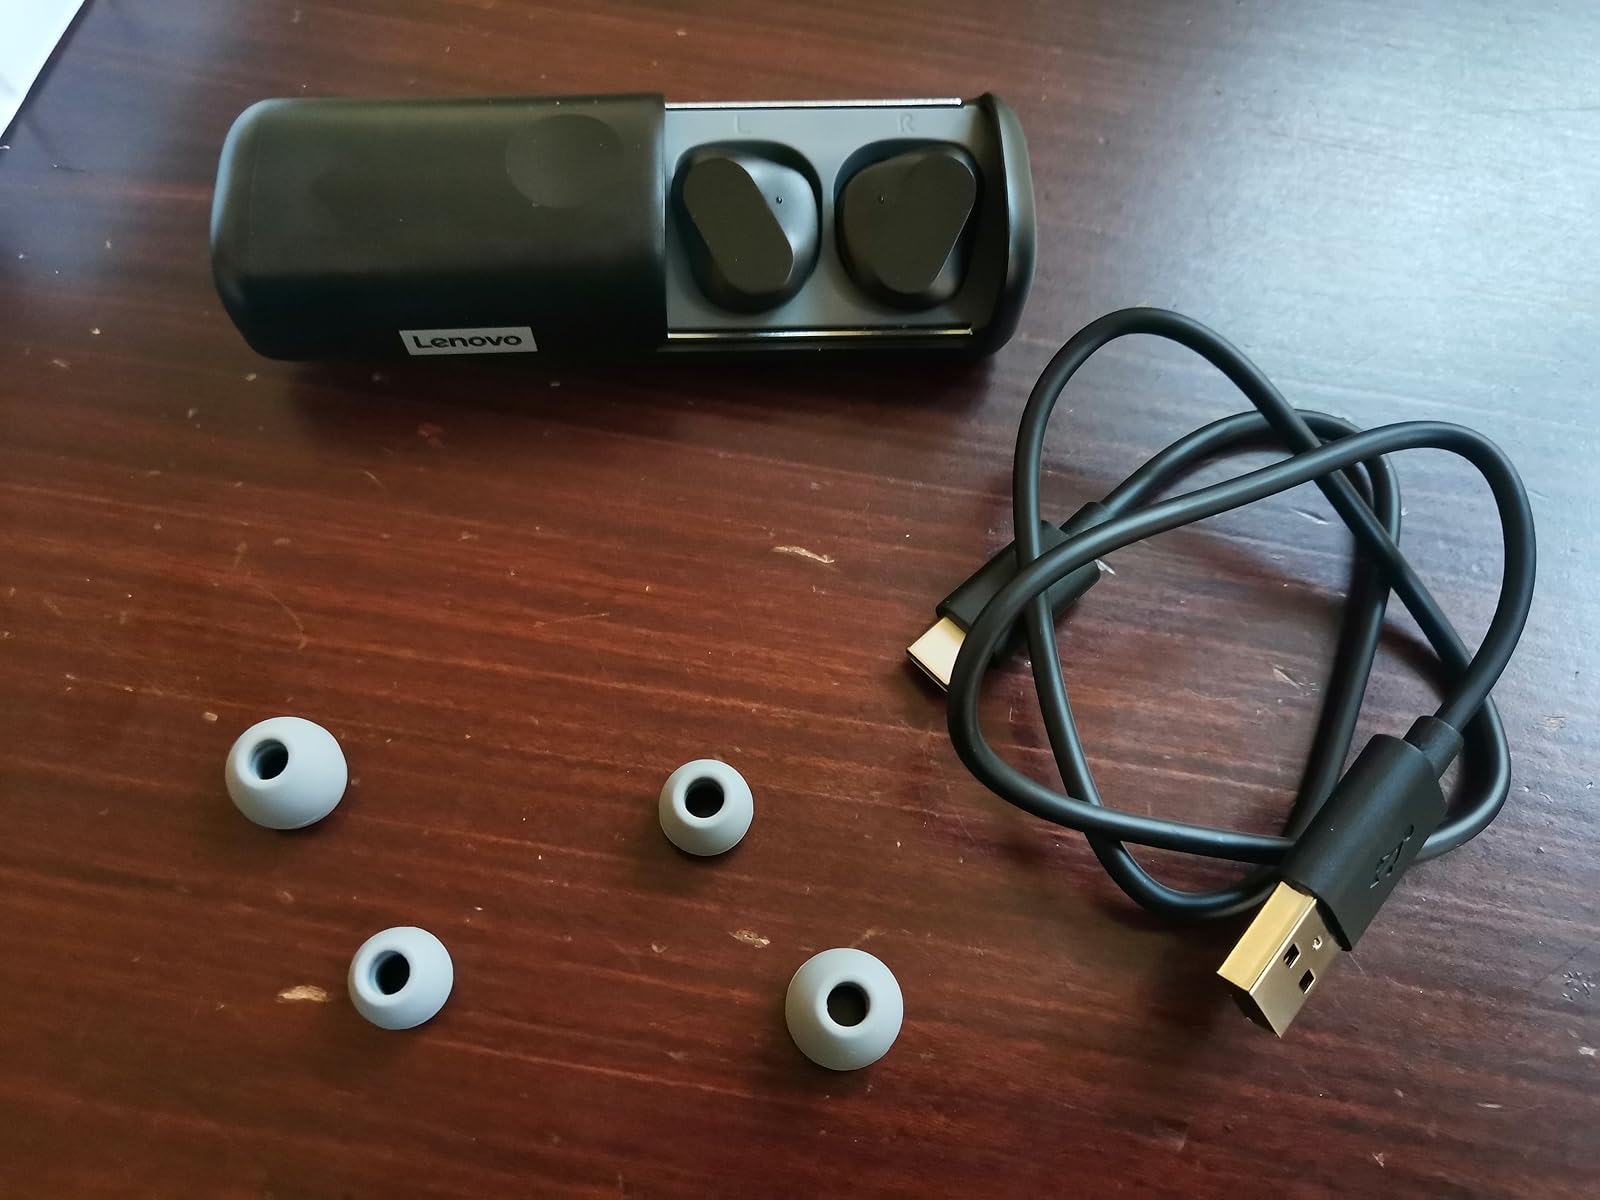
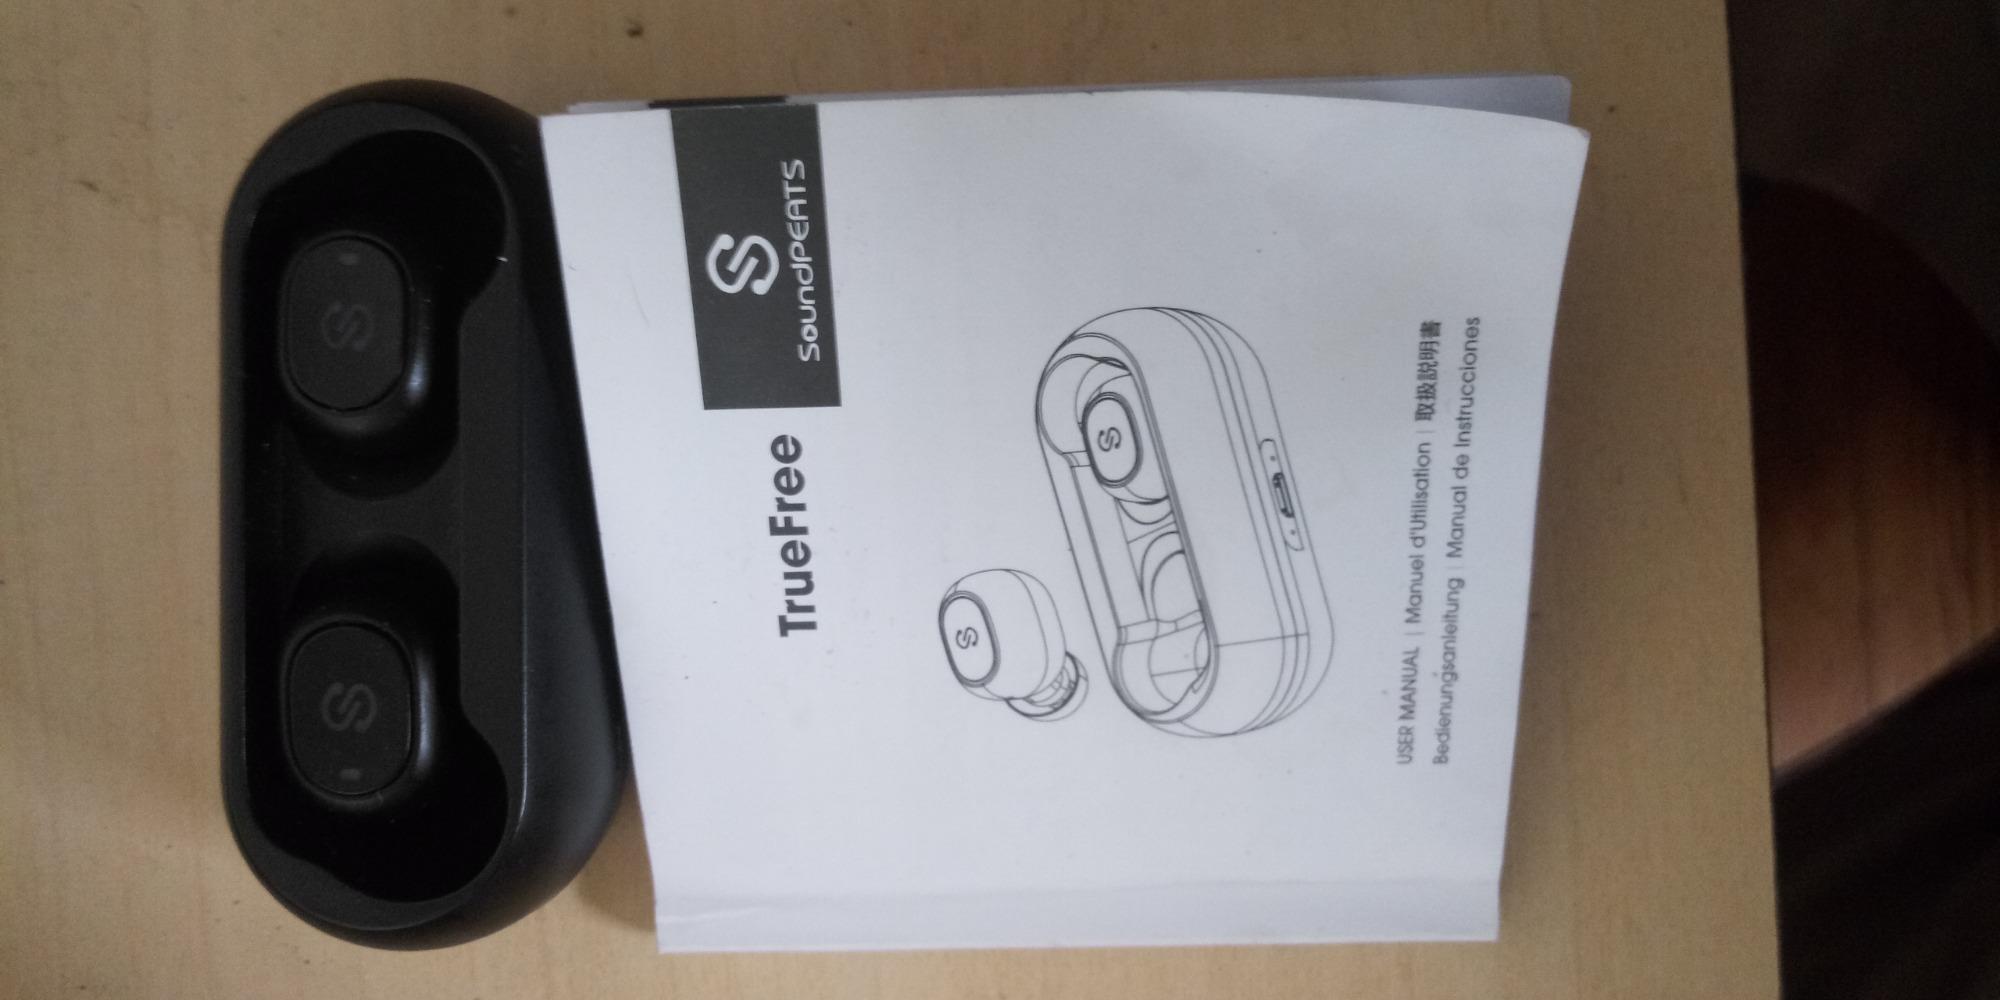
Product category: earbuds
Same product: no